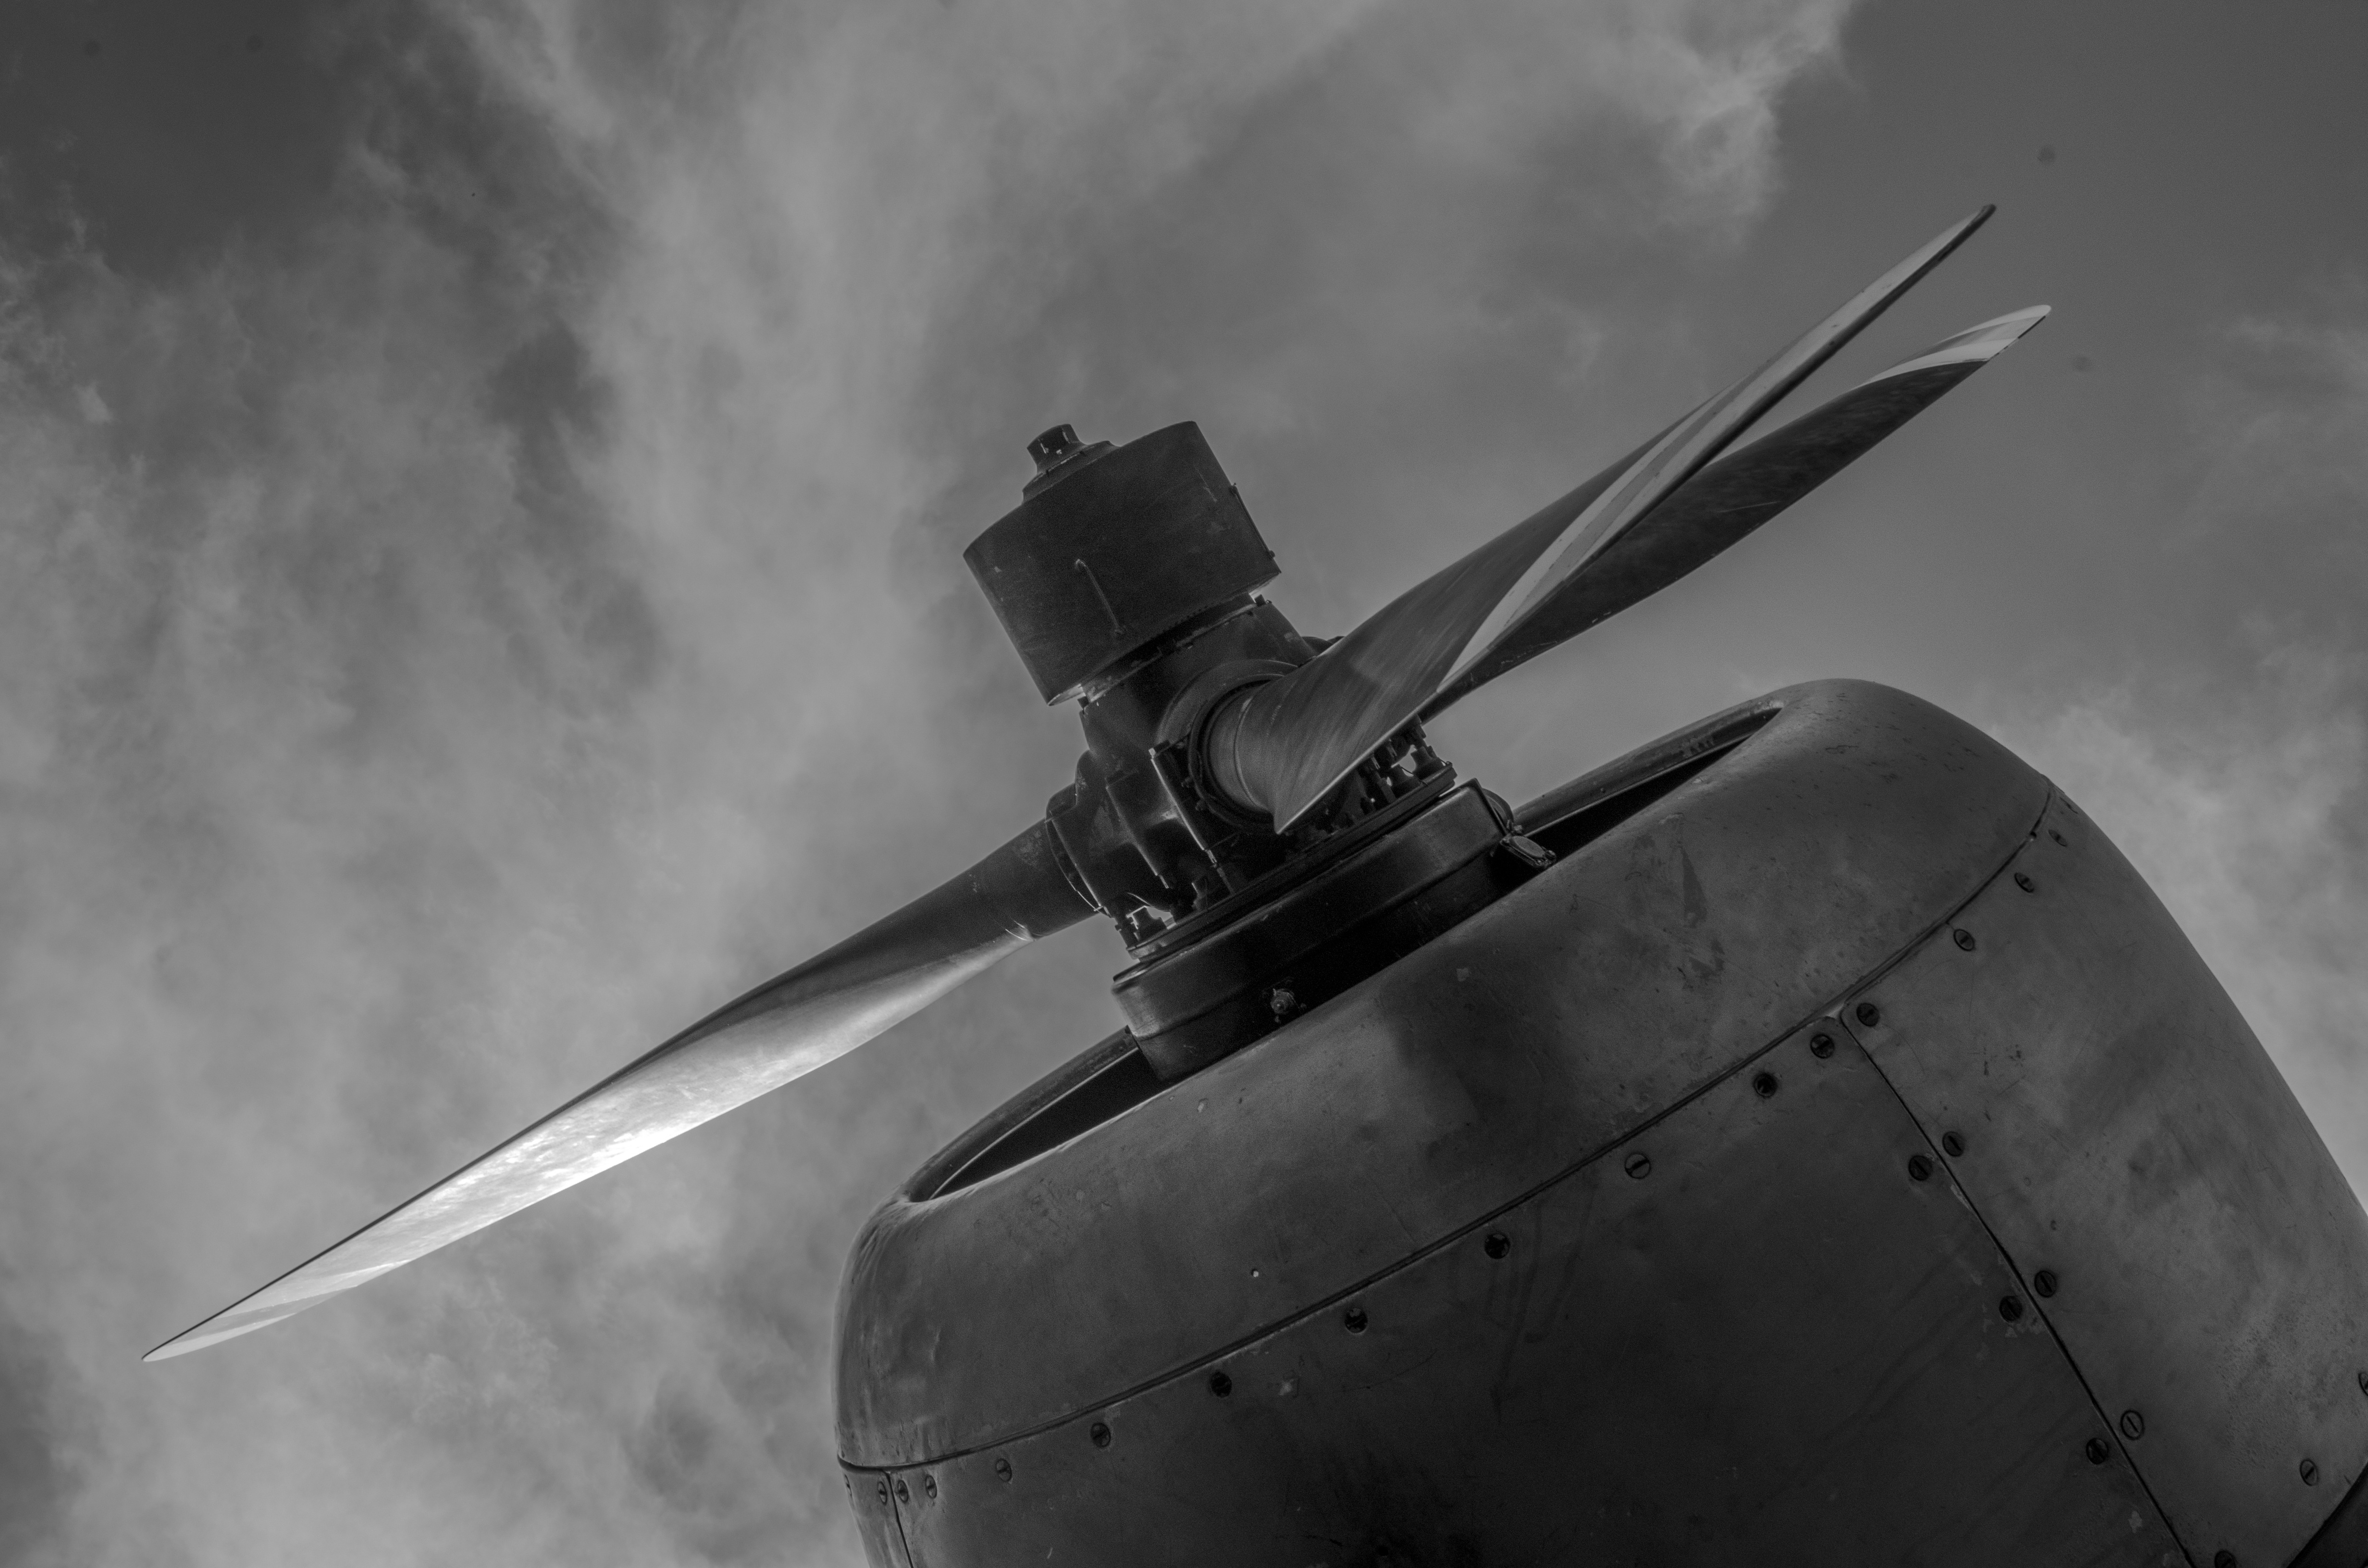
wing, black and white, airplane, plane, aircraft, vehicle, aviation, monochrome, turbine, screenshot, air force, jet aircraft, military aircraft, monochrome photography, atmosphere of earth, aircraft engine, elice